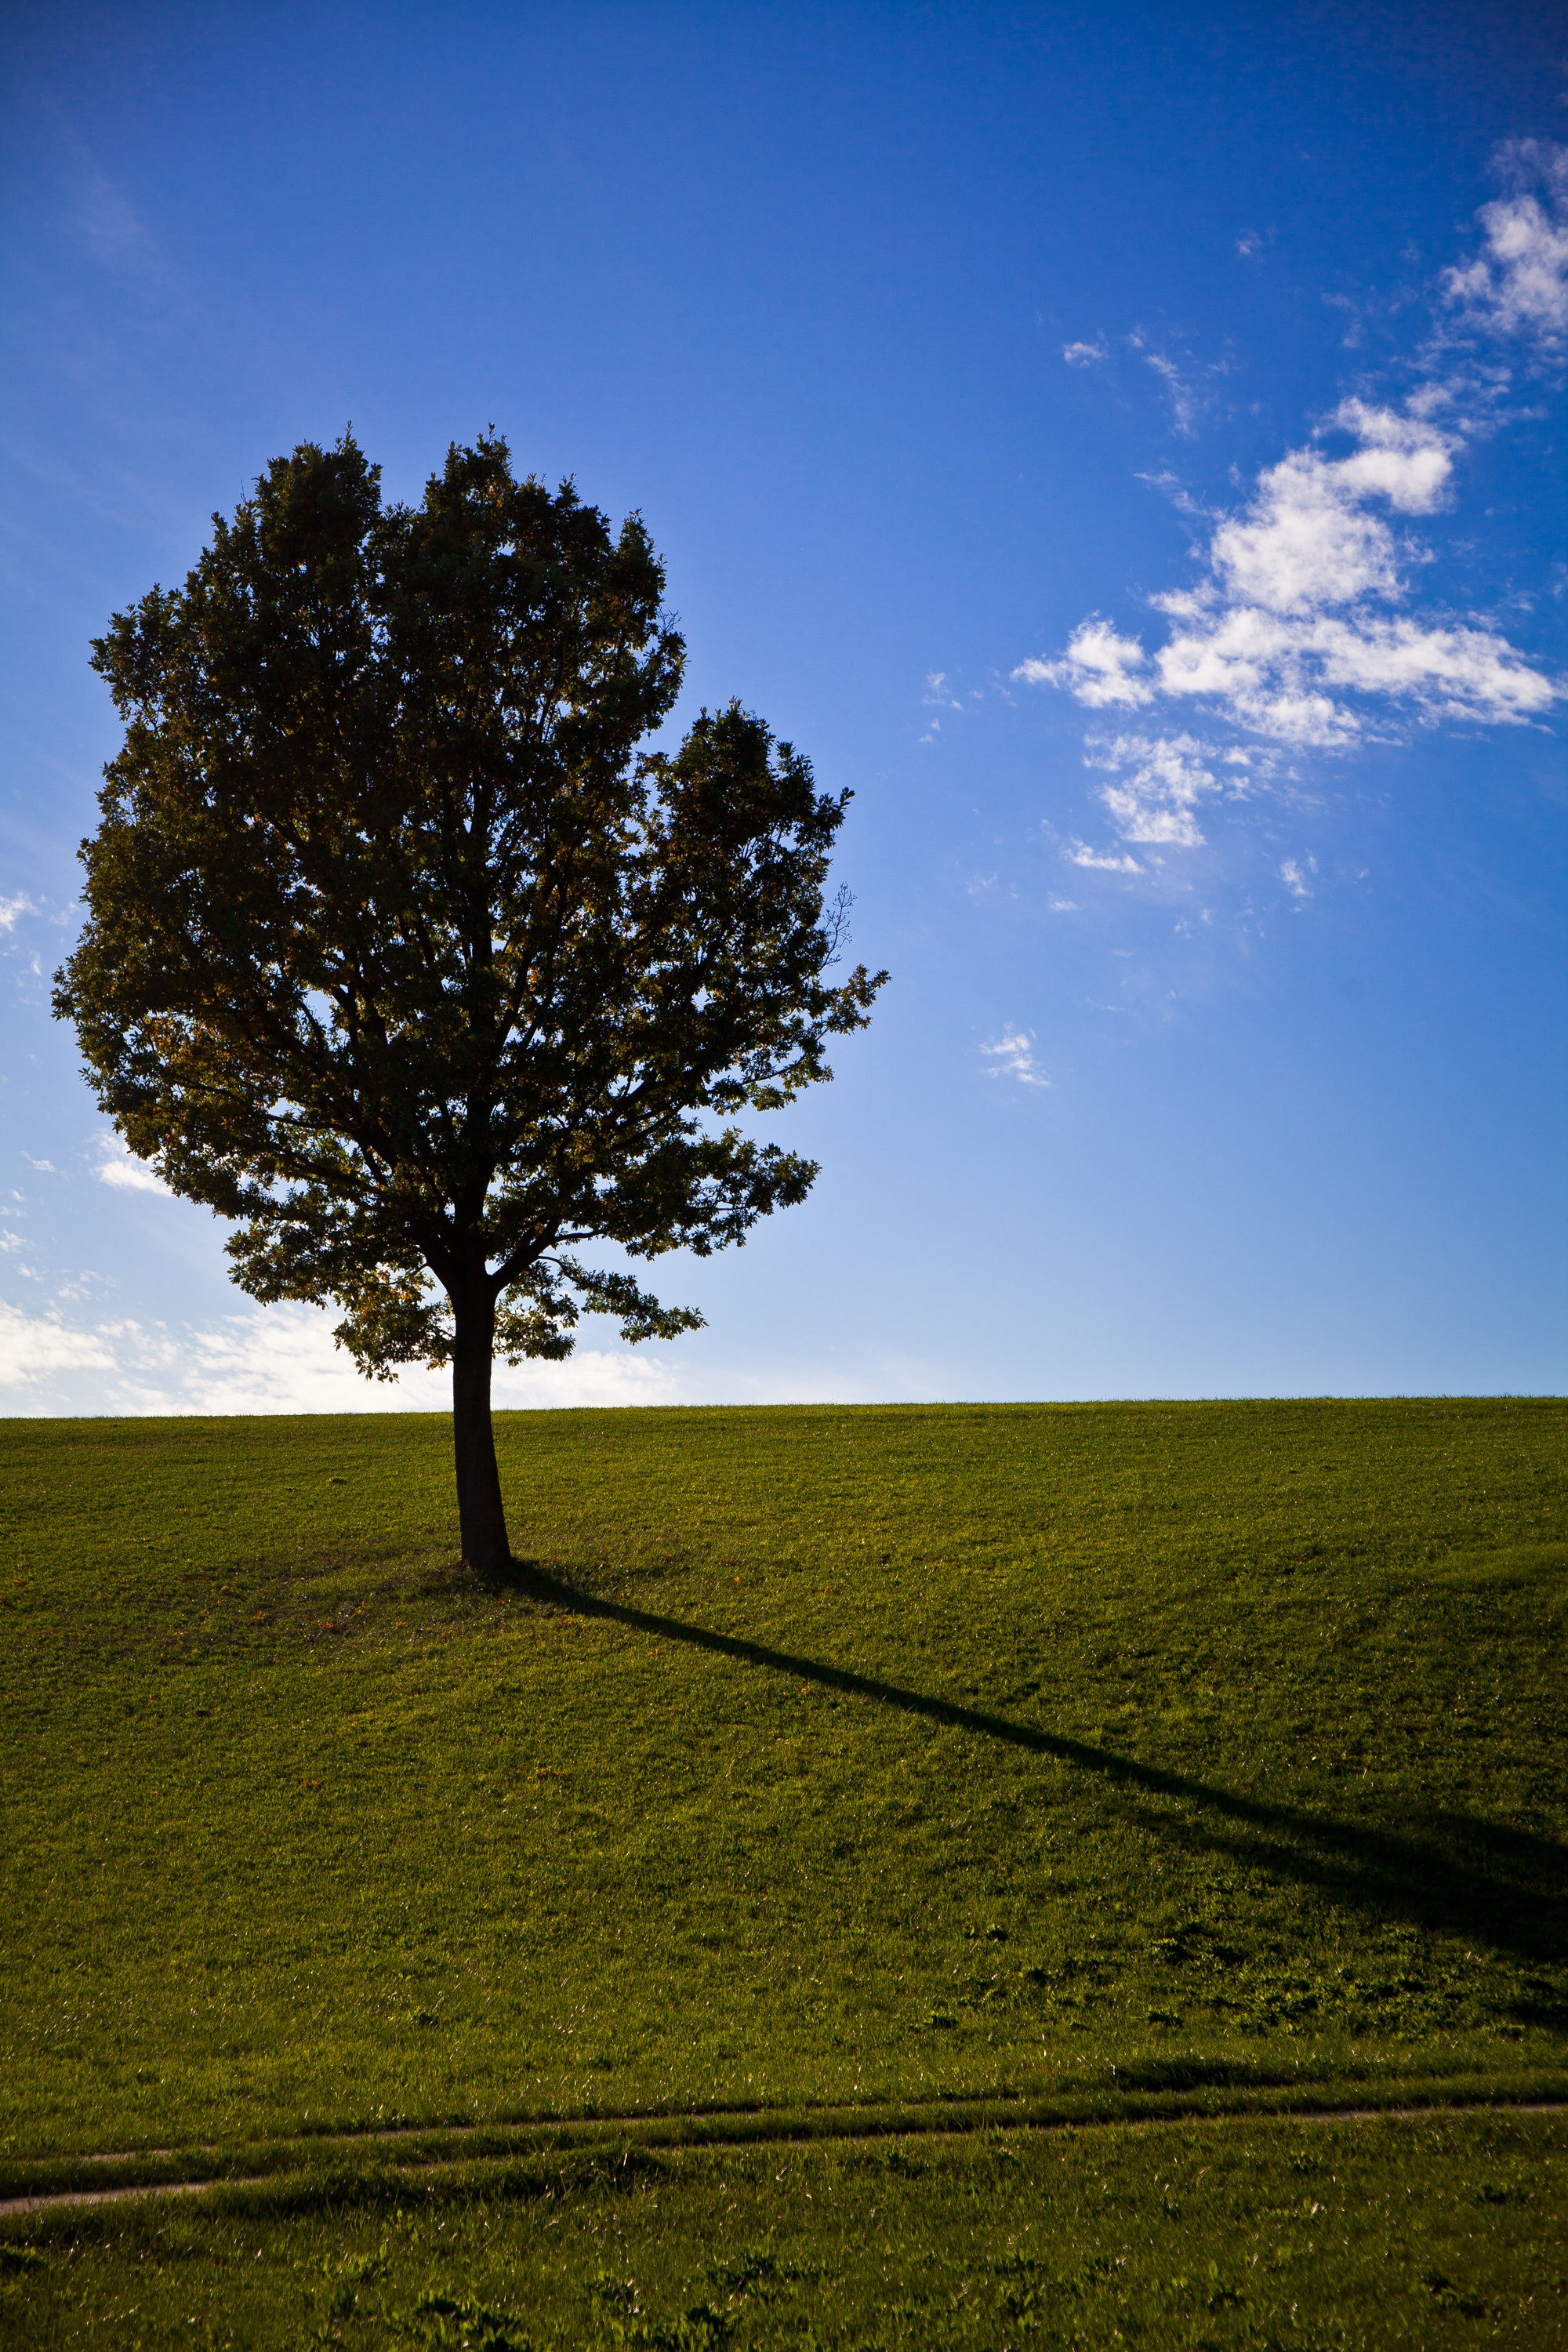
landscape, tree, nature, grass, horizon, cloud, plant, sky, sun, sunset, field, meadow, prairie, sunlight, morning, leaf, hill, flower, dawn, dusk, spring, green, autumn, soil, agriculture, plain, prato, grassland, ecosystem, rural area, atmospheric phenomenon, grass family, woody plant